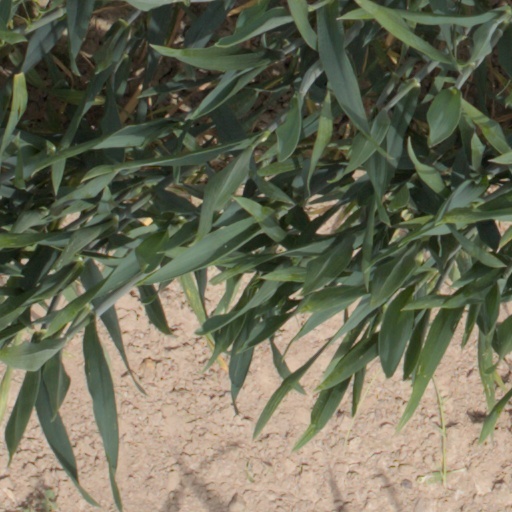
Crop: wheat